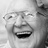
Emotion: happy